John McIntire

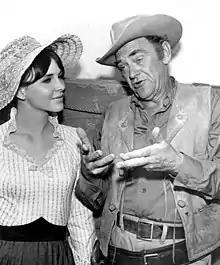
With daughter Holly McIntire on "Wagon Train" (1963)

McIntire married actress Jeanette Nolan on August 26, 1935, and the couple had two children together, one of whom was actor Tim McIntire. Their daughter Holly McIntire was also an actress, appearing in two episodes of "Wagon Train", and later became a photographer.